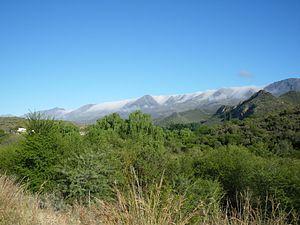
Les montagnes du en:Swartberg au niveau du col fr:Swartberg Pass, province du fr:Cap-Occidental, fr:Afrique du Sud
Le col Swartberg, en anglais Swartberg Pass, est un col de montagne routier qui relie par le massif du Swartberg les villes de Prince Albert et d'Oudtshoorn dans la province du Cap-Occidental en Afrique du Sud. Il est considéré comme le plus spectaculaire du pays, voire l'un des plus impressionnants du monde.